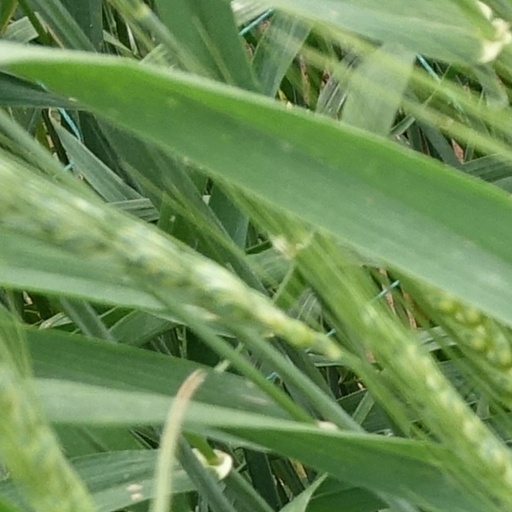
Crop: wheat